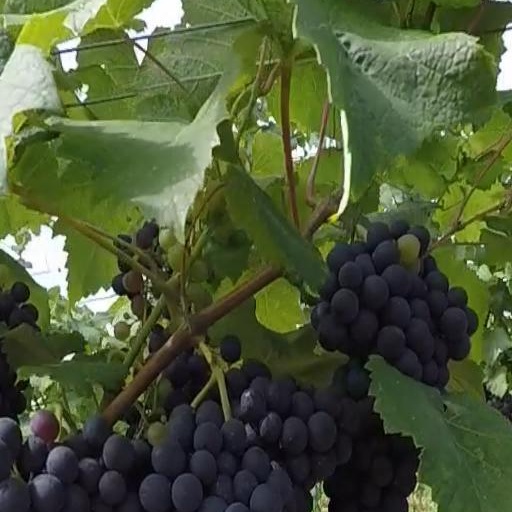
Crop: grape